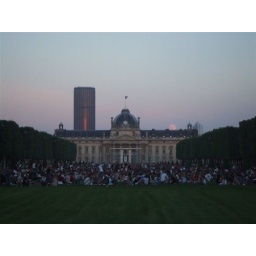
people hangin' out on the grass in front of a seemingly important building over by the eiffel tower.